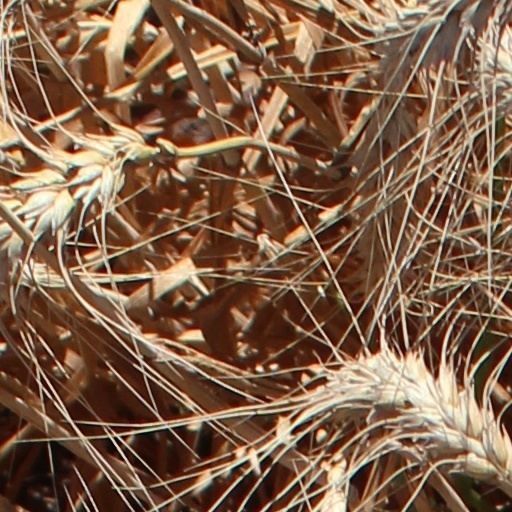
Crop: wheat